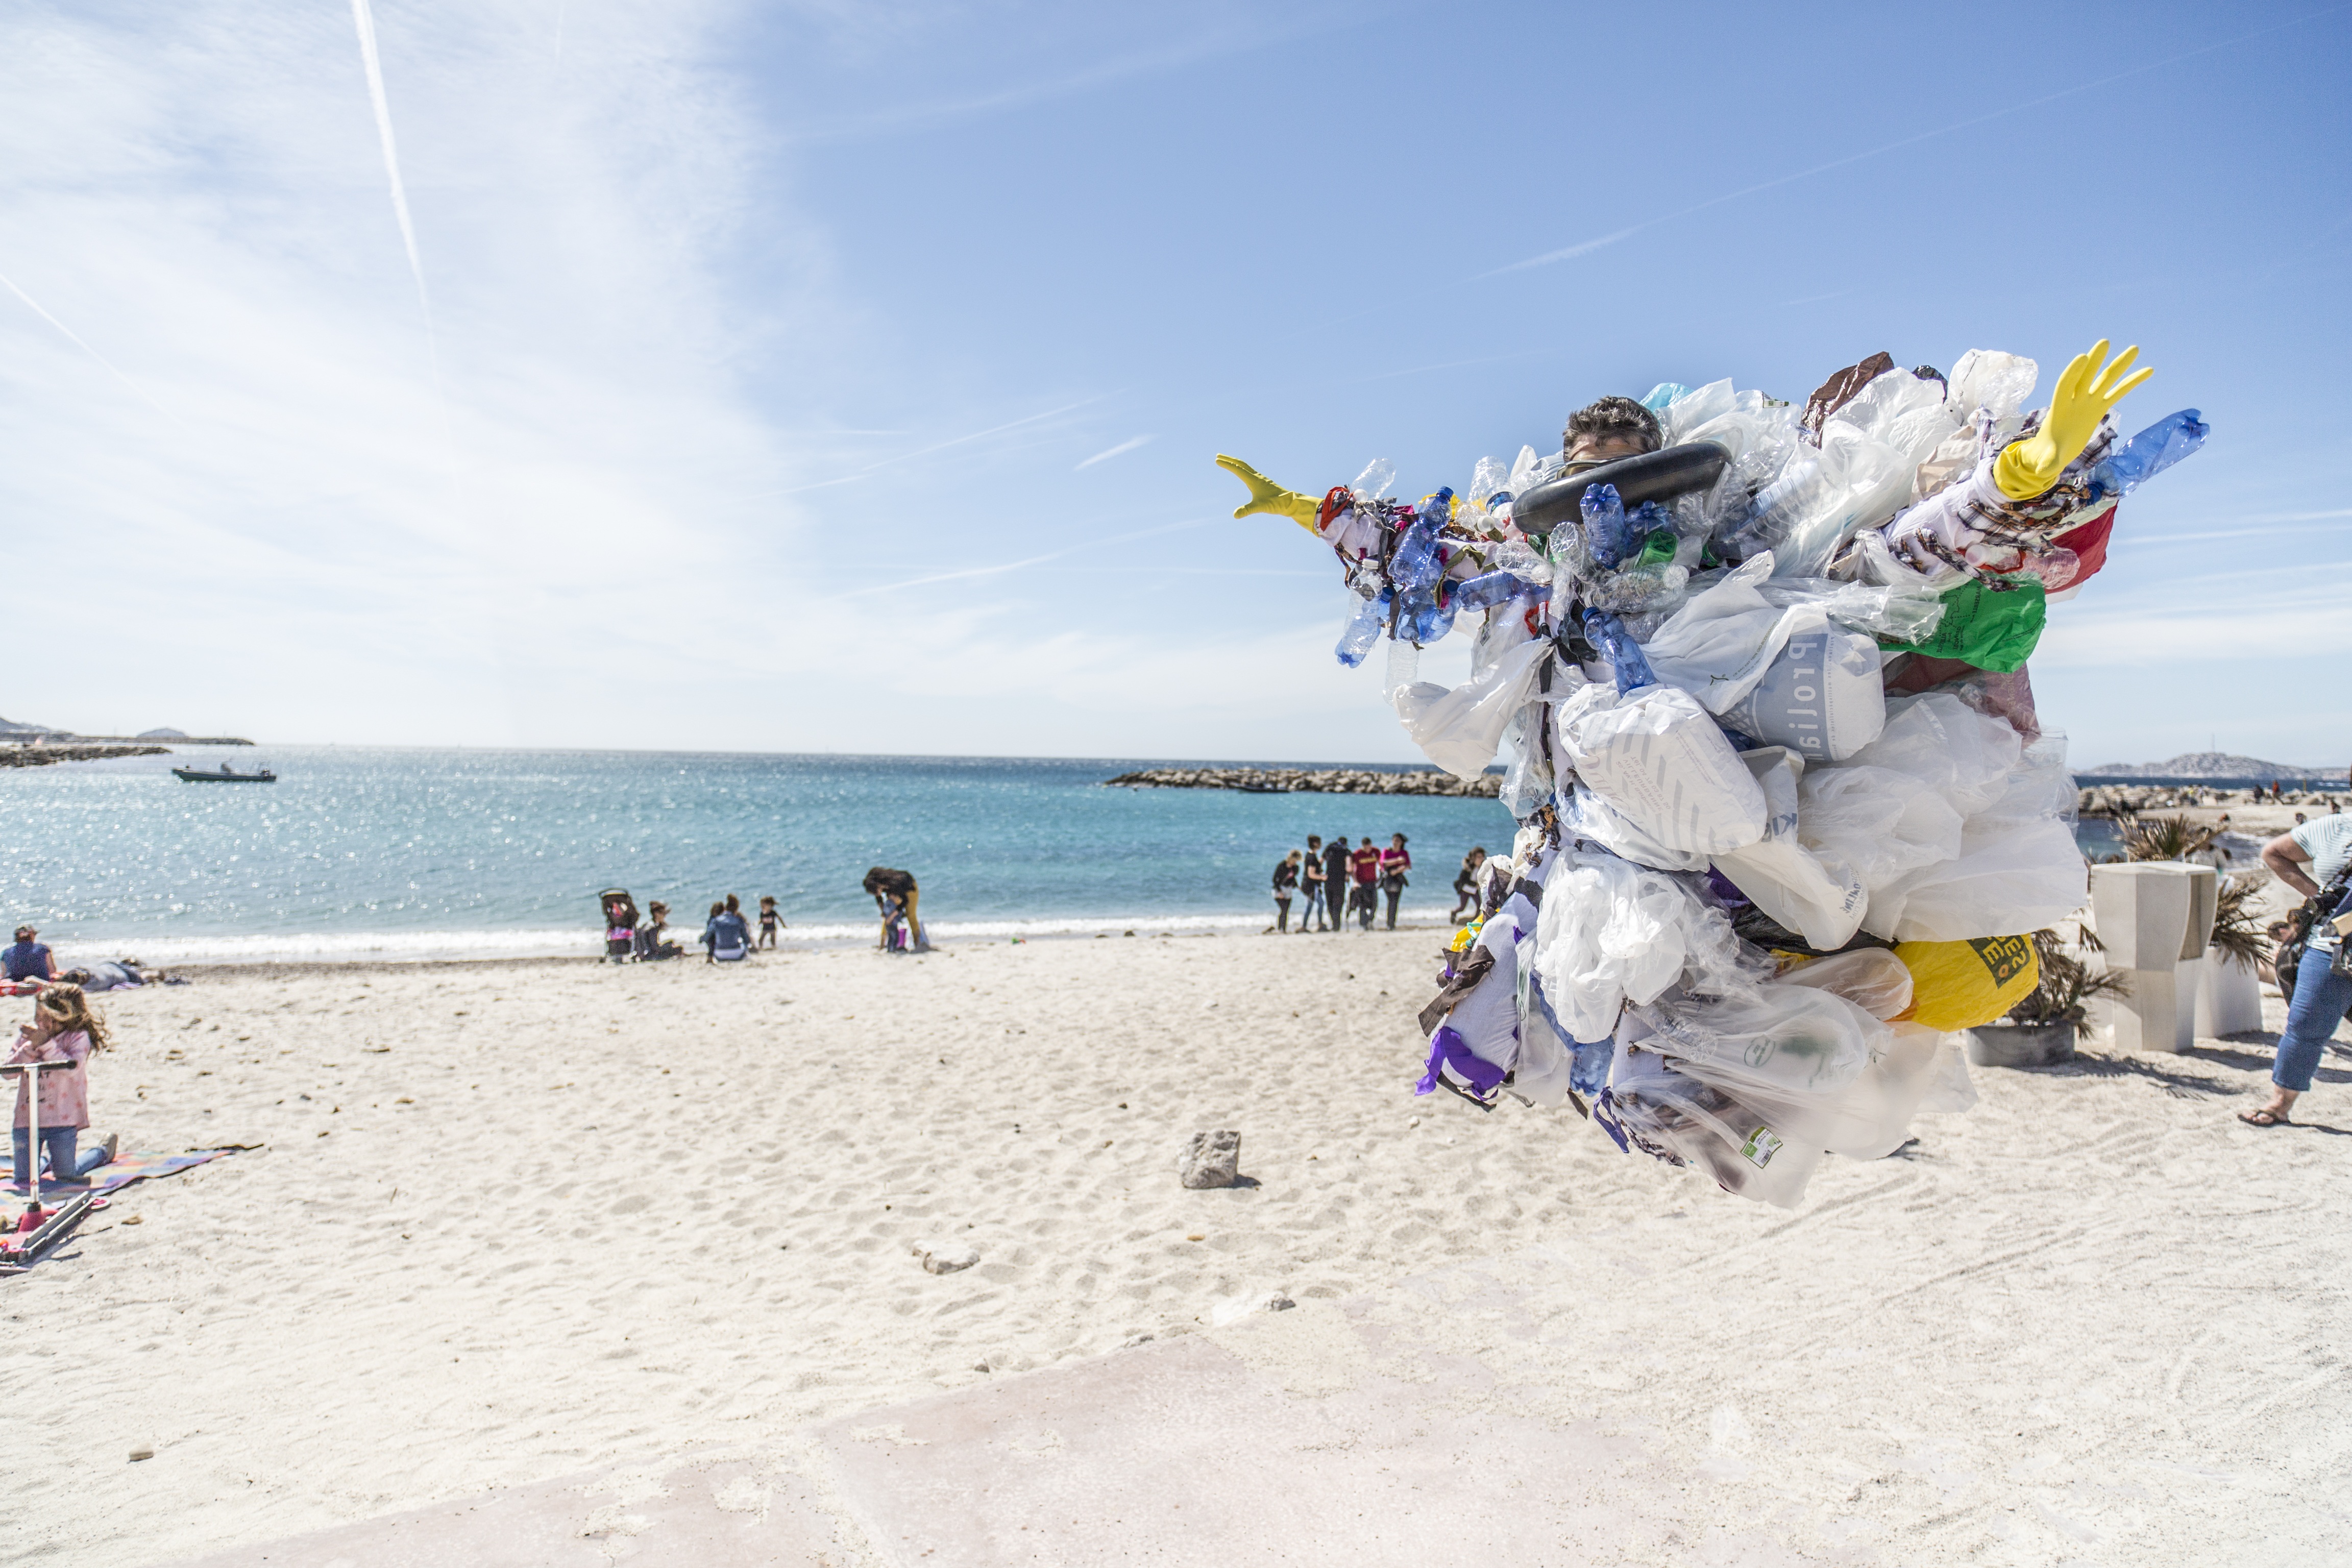
beach, sea, sand, plastic, collection, consumption, bag, extreme sport, toy, ecology, sports, waste, trash, garbage, recycling